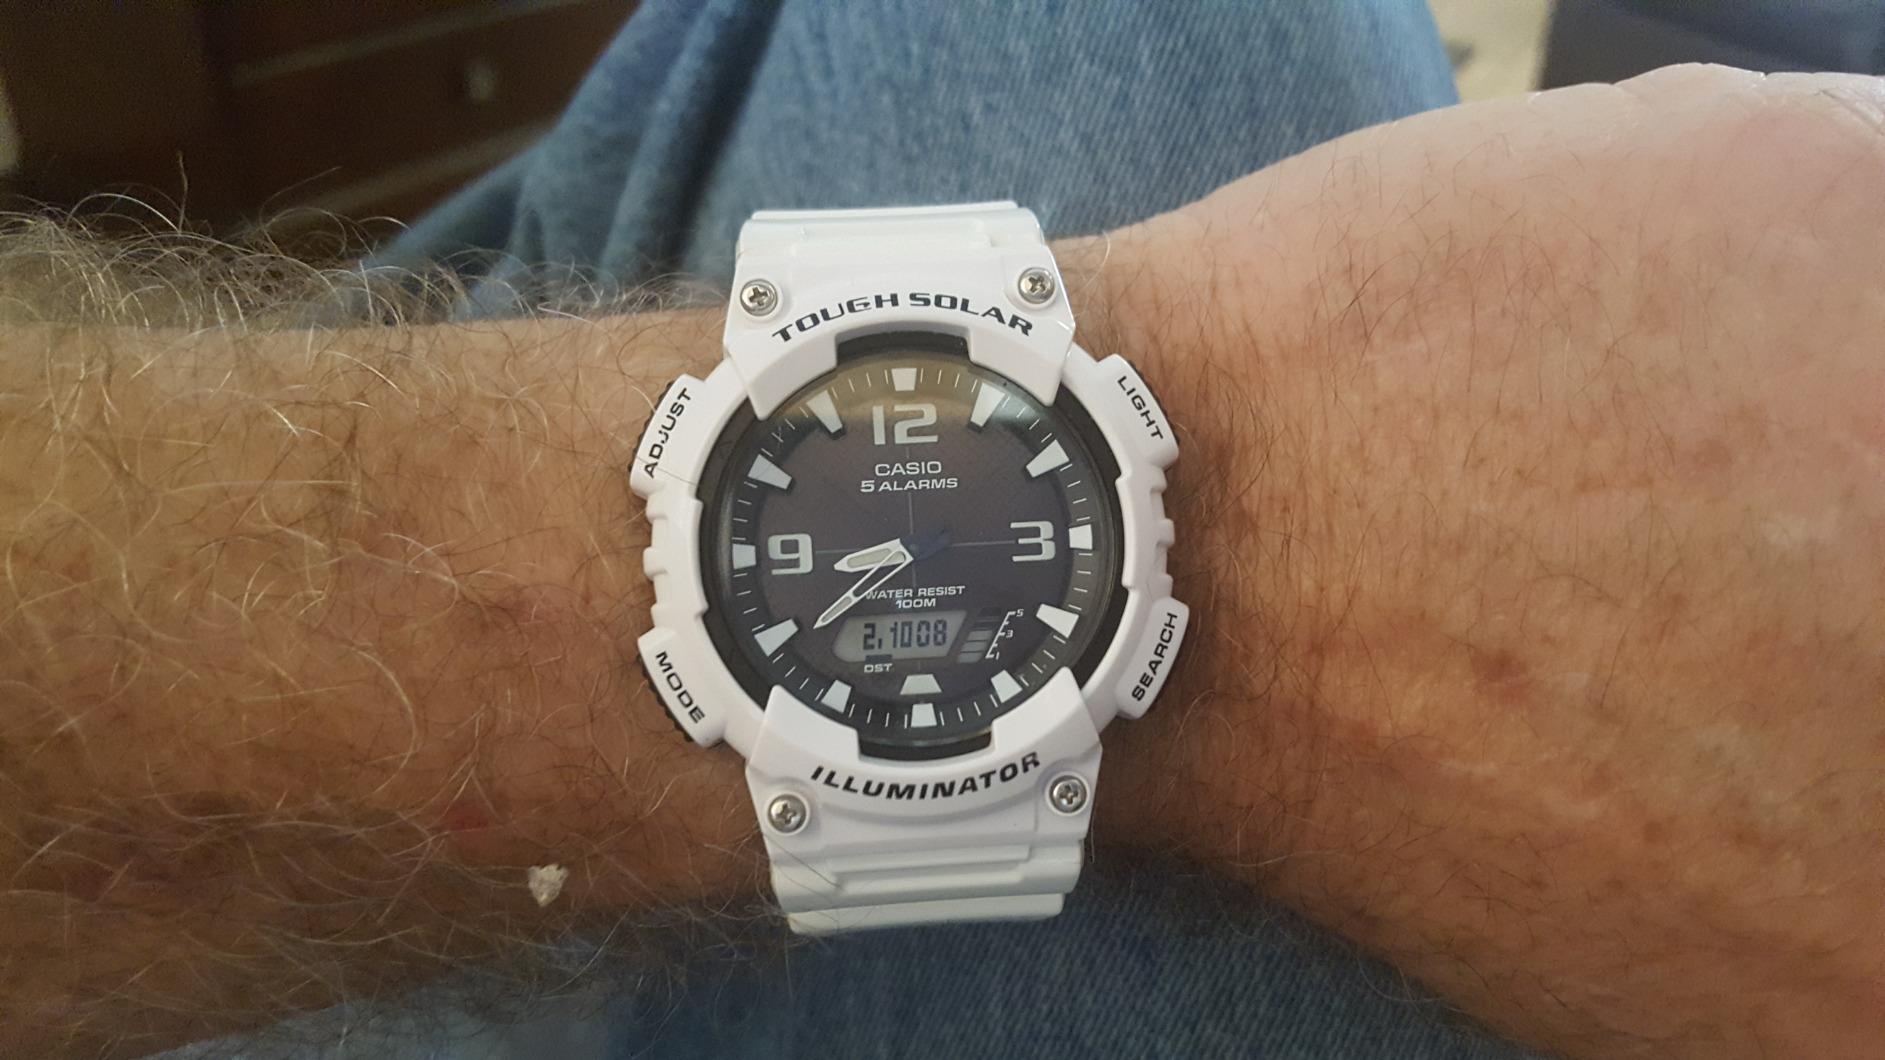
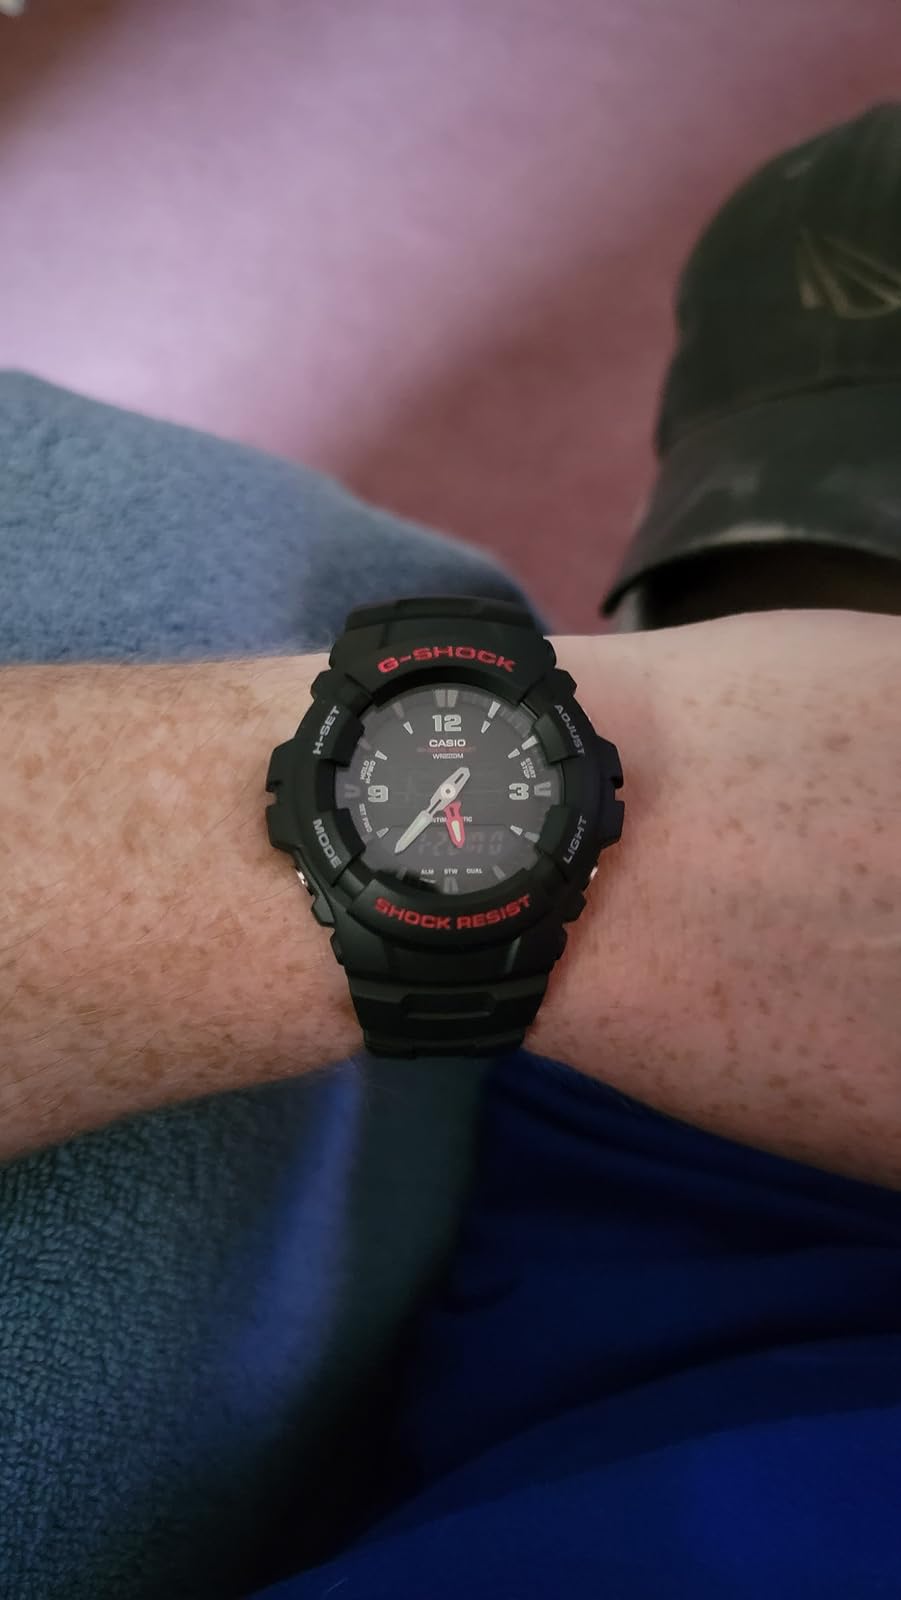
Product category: accessories_watch
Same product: no